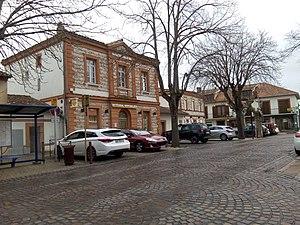
Frouzins centre
Frouzins est une commune française située dans le département de la Haute-Garonne, en région Occitanie.